Arturo Rivera y Damas

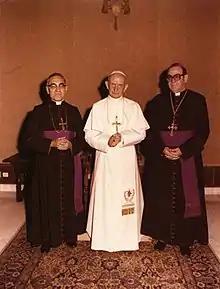
Bishops Rivera (right) and Romero (left) in audience with Pope Paul VI in June 1978

In September 1977, Rivera was appointed Bishop of Santiago de María—filling Óscar Romero's old post. During Romero's stormy tenure as archbishop, Rivera was often Romero's lone ally in the Salvadoran Bishops' Conference, which became divided over Romero's leadership. The bishops were split between a conservative sector, allegedly aligned to traditional institutions of power in Salvadoran society, and progressive groups influenced by the reformist doctrines of the Second Vatican Council and the Medellín Bishops Conference of 1968. Msgr. Rivera attended both influential synods.